1586 Tenshō earthquake

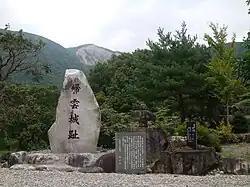
A monument of the Kaerikumo Castle, buried by an earthquake-triggered landslide. The landslide scar is visible in the background.

The earthquake had a maximum JMA intensity of "Shindo" 6–7 extending from the Noto Peninsula to Lake Biwa. Extreme damage was reported between Nara, Osaka, Toyama and Shizuoka. Large conflagrations broke out as a result. Large-scale landslides occurred in the northern part of the damage zone which was dominated by mountains. A fortress was completely wiped out by one of these landslides, while another collapsed during the tremors. A triggered landslide on Kaerikumoyama buried the Kaerikumo Castle and 300 houses, killing 500 people. The Ōgaki Castle was destroyed by a fire. The only daughter of Yamauchi Kazutoyo was killed in Nagahama.